Landestheater Altenburg

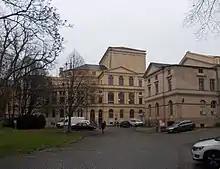
Integration of the theatre into the surrounding building complexes

During the First World War, performances included Verdi's "Othello" and Strauss' "Salome", and Wagner's "Der Ring des Nibelungen" was performed again in 1919 under the newly engaged conductor Eugen Szenkar. Guests included tenor Richard Tauber, Wagner baritone Walter Soomer, cellist Julius Klengel, actress Tilla Durieux, actor Paul Wegener.